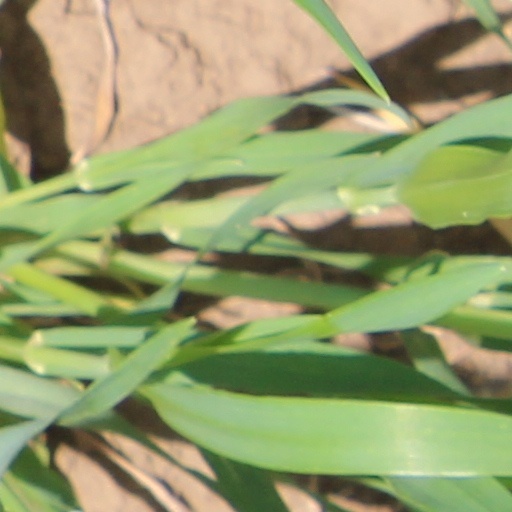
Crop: wheat